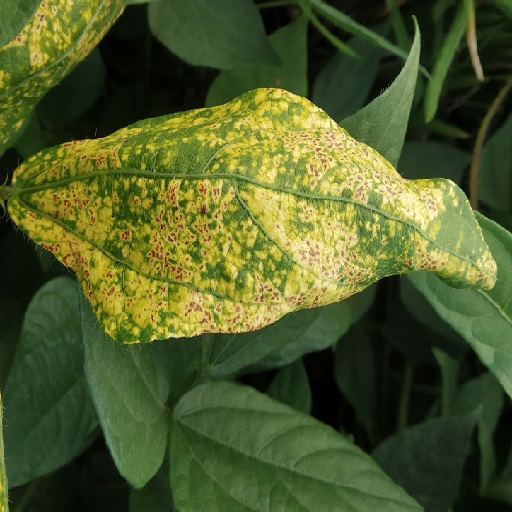
Label: Yellow Mosaic